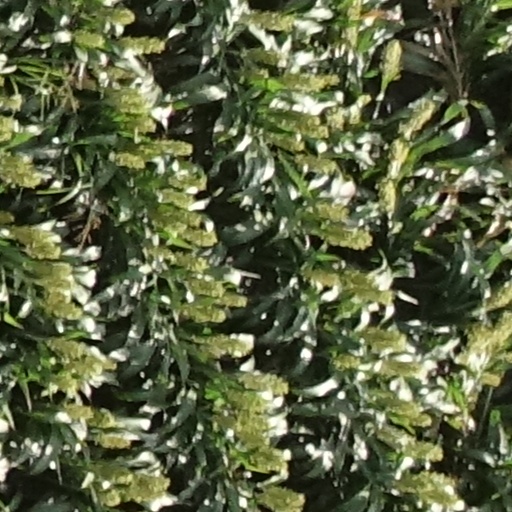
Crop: sorghum